Masonic Widows and Orphans Home

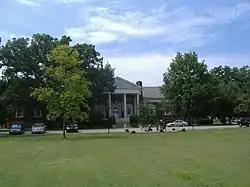
The Olmstead

The Masonic Widows and Orphans Home, located in Louisville near St. Matthews, Kentucky, is a historic building on the National Register of Historic Places. It was built by the Grand Lodge of Kentucky to support the widows and orphans of Master Masons, but now is open to all senior citizens.